Italian immigration to Switzerland

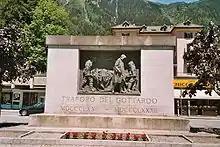
Monument to the workers—mostly Italian—who died in Switzerland during the construction of the Gotthard Tunnel

Labor immigration from Italy began on a large scale in the late 19th century as part of industrialization and in the course of major construction projects such as the Gotthard railway or the Simplon tunnel. Most of the immigrants that reached the country in that period eventually returned to Italy after the rise of Fascism. Future Italian leader Benito Mussolini himself emigrated in Switzerland in 1902, only to be deported after becoming involved in the socialist movement. In the 1930s there was also a small emigration of Italian anti-fascist intellectuals and politicians, who gave birth to the so-called "Free Italian Colonies". The outbreak of World War II temporarily halted Italian emigration to Switzerland. During World War II, from autumn 1943 until the end of the war, more than 40,000 people fled Italy to Switzerland for political issues, including the future President of Italy Luigi Einaudi.